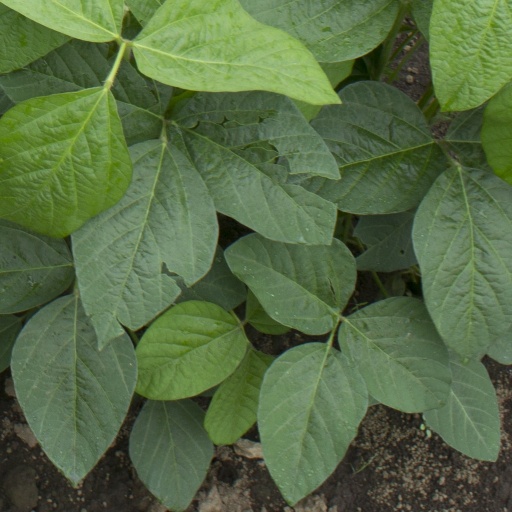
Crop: soybean